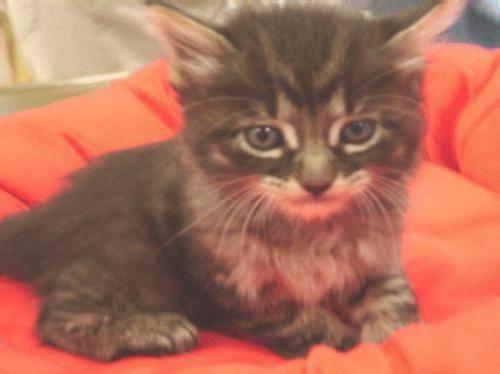
cat